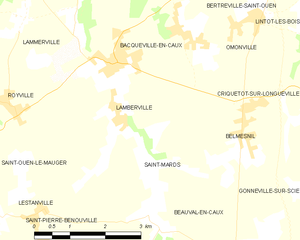
Carte des communes françaises Lamberville